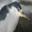
Label: bird